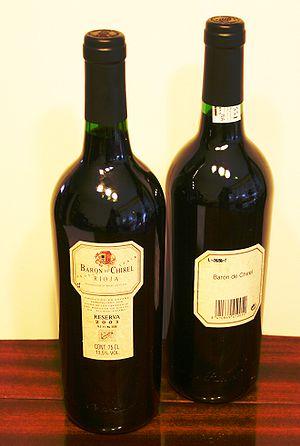
Le terme « réserve » est une mention assez vague, non-réglementée en France, désignant souvent une cuvée de qualité supérieure au sein d'une gamme de vins. Cette désignation peut aussi vouloir distinguer une cuvée spéciale destinée à la garde. Dans d'autres pays, comme par exemple l'Espagne ou l'Italie, la réglementation fixe une durée d'élevage minimale pour les vins portant cette mention.
Marqués de Riscal est un groupe d'entreprises espagnol consacré à l'industrie du vin. Il a son origine et siège dans la localité de Elciego, Rioja Alavaise, où a été commencé son activité en 1858, en étant la cave la plus ancienne d'Álava.